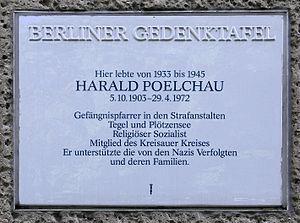
Harald Poelchau est né à Potsdam le 5 octobre 1903. Il meurt le 29 avril 1972. Il fut pasteur protestant et aumônier à la prison de Plötzensee.